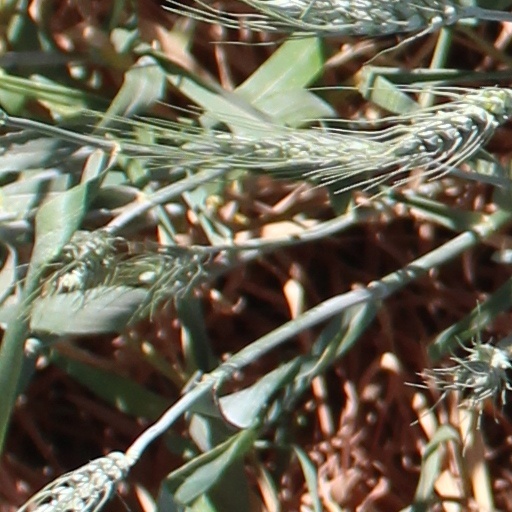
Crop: wheat